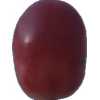
Label: pink_grape